La Fresnais

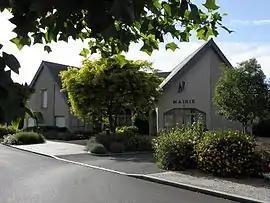
Town hall

La Fresnais is a commune in the Ille-et-Vilaine department of Brittany in north-western France.